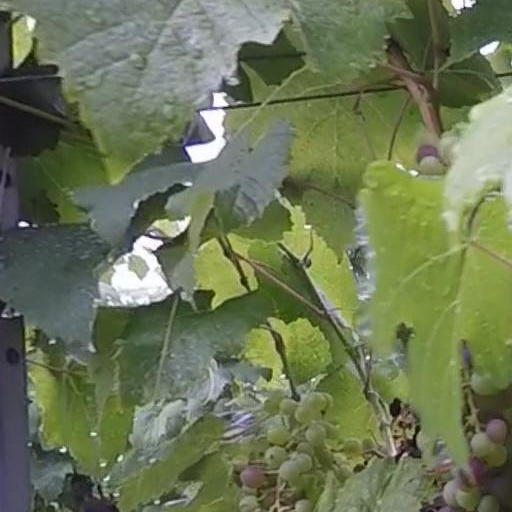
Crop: grape